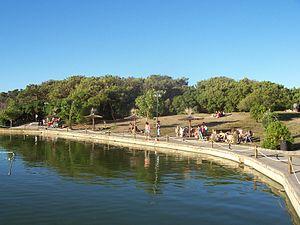
Necochea est une ville et une station balnéaire de la province de Buenos Aires, en Argentine, et le chef-lieu du partido de Necochea. Elle est située sur la côte Atlantique. La ville possède un important port qu'elle partage avec la ville de Quequén, qui comme elle se trouve à l'embouchure du río Quequén Grande.